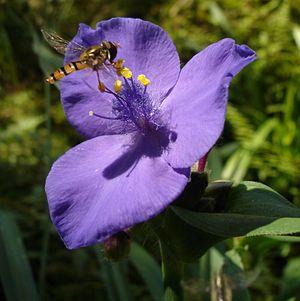
Les alpinums ou jardins alpins sont des jardins botaniques spécialisés dans la collection et la culture des espèces végétales poussant naturellement à de hautes altitudes à travers le monde.
Les Tradescantia ou setcréasées sont des plantes herbacées monocotylédones de la famille des Commelinaceae. C'est un genre d'environ 75 espèces regroupant des plantes venant d'Amérique, aux feuilles engainantes et aux fleurs à trois pétales.
Tradescantia humilis, Rose, est une des 75 espèces du genre Tradescantia, native du Texas, et du sud de l'Oklahoma. Cette plante tient son nom de John Tradescant, jardinier de Charles Ier d'Angleterre.